Klosterstraße (Berlin U-Bahn)

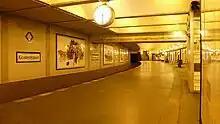
Klosterstraße station platform

Klosterstraße is a Berlin U-Bahn station located on the in the centrally located Mitte district. The eponymous street is named after the "Graues Kloster", a medieval Franciscan abbey, which later housed the Berlinisches Gymnasium zum Grauen Kloster.